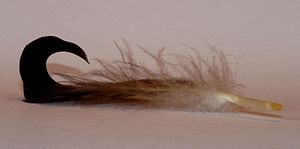
Gråand / Billeder
Gråanden er en svømmeand, der er en almindelig ynglefugl i Danmark og mange andre steder på den nordlige halvkugle, hvor den lever i vådområder som byernes parker, og ofte optræder i flok. Gråanden er stamform til de fleste typer af tamænder, og den opdrættes i stort tal for at blive udsat i naturen før jagtsæsonen eller for at blive slagtet. Føden består af vandplanter og smådyr. Arten er desuden indført til områder på den sydlige halvkugle, hvor den nogle steder betragtes som en invasiv art.